Marguerite Frick-Cramer

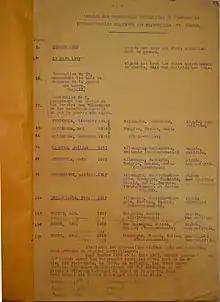
Manuscript on POW conventions, signed and annoted by Cramer, from the collections of the ICRC Library

Still, in 1918, the University of Geneva offered Cramer a deputy professorship to substitute for her former supervisor Charles Borgeaud and to teach the history of Geneva. He was busy working on a memorandum concerning Swiss neutrality, which the Swiss government presented to the conference about the Treaty of Versailles. Her career as an academic was short-lived, and she took up new responsibilities at the ICRC before finishing her first semester as a lecturer.